Jacques Clément

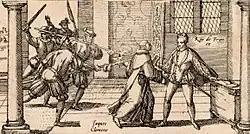
Jacques Clément assassinating Henry III

Jacques Clément (1567 – 1 August 1589) was a French conspirator and the regicide of King Henry III.